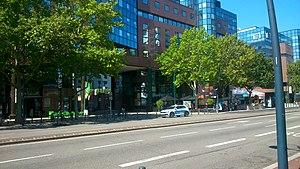
L'esplanade Compans Caffarelli à Toulouse sur le boulevard Lascrosses